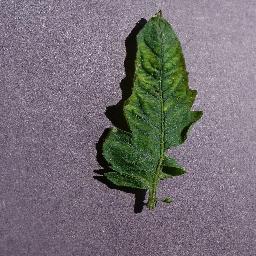
Label: Tomato___Tomato_mosaic_virus